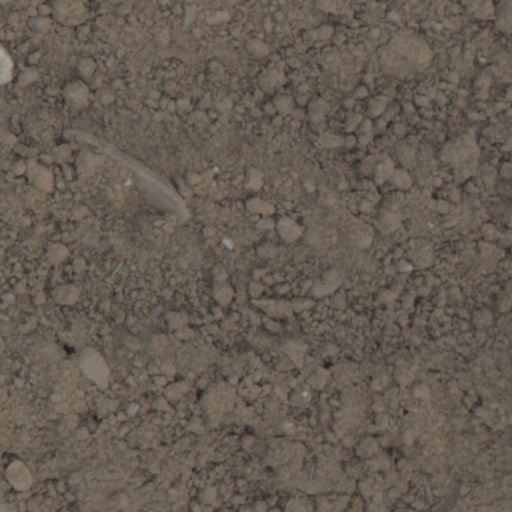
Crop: wheat